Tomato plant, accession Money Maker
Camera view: horizontal (90 deg, fisheye); turntable rotation: 90 degrees
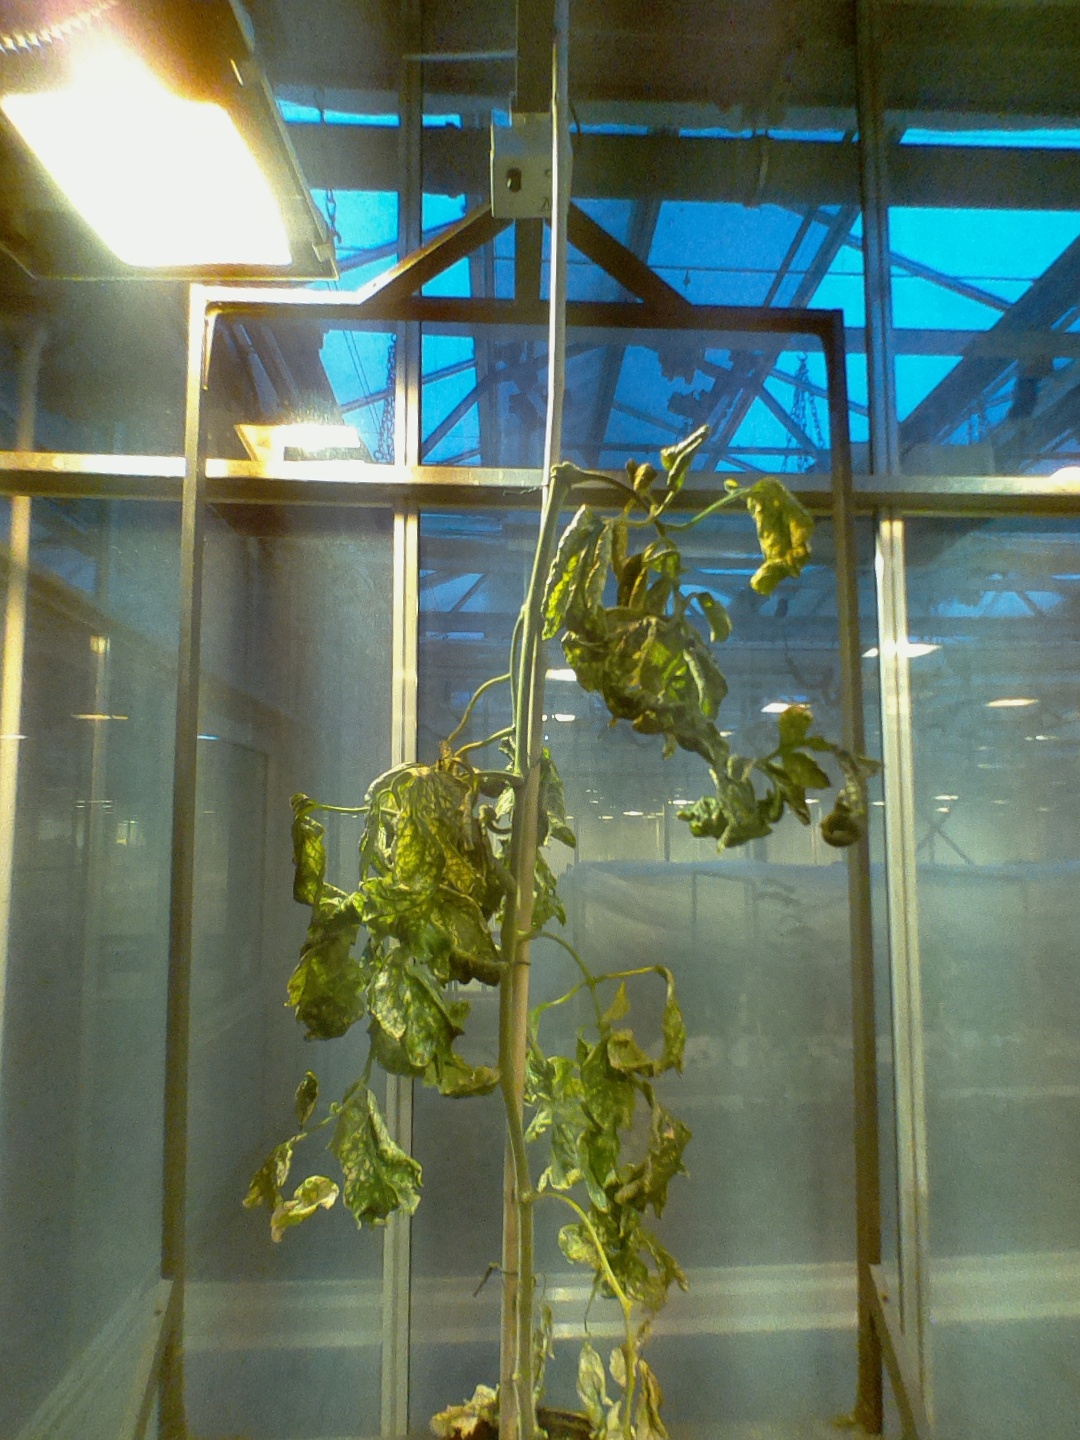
BBCH growth stage 52: 2 inflorescences visible